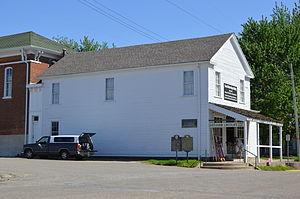
Athens est une petite ville du comté de Menard dans l'Illinois aux États-Unis. Elle est incorporée le 18 juin 1875.